Birmingham

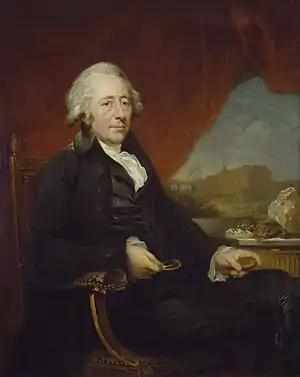
Matthew Boulton, a prominent early industrialist

Birmingham's explosive industrial expansion started earlier than that of the textile-manufacturing towns of the North of England, and was driven by different factors. Instead of the economies of scale of a low-paid, unskilled workforce producing a single bulk product such as cotton or wool in large, mechanised units of production, Birmingham's industrial development was built on the adaptability and creativity of a highly paid workforce with a strong division of labour, practising a broad variety of skilled specialist trades and producing a constantly diversifying range of products, in a highly entrepreneurial economy of small, often self-owned workshops. This led to exceptional levels of inventiveness: between 1760 and 1850 – the core years of the Industrial Revolution – Birmingham residents registered over three times as many patents as those of any other British town or city.